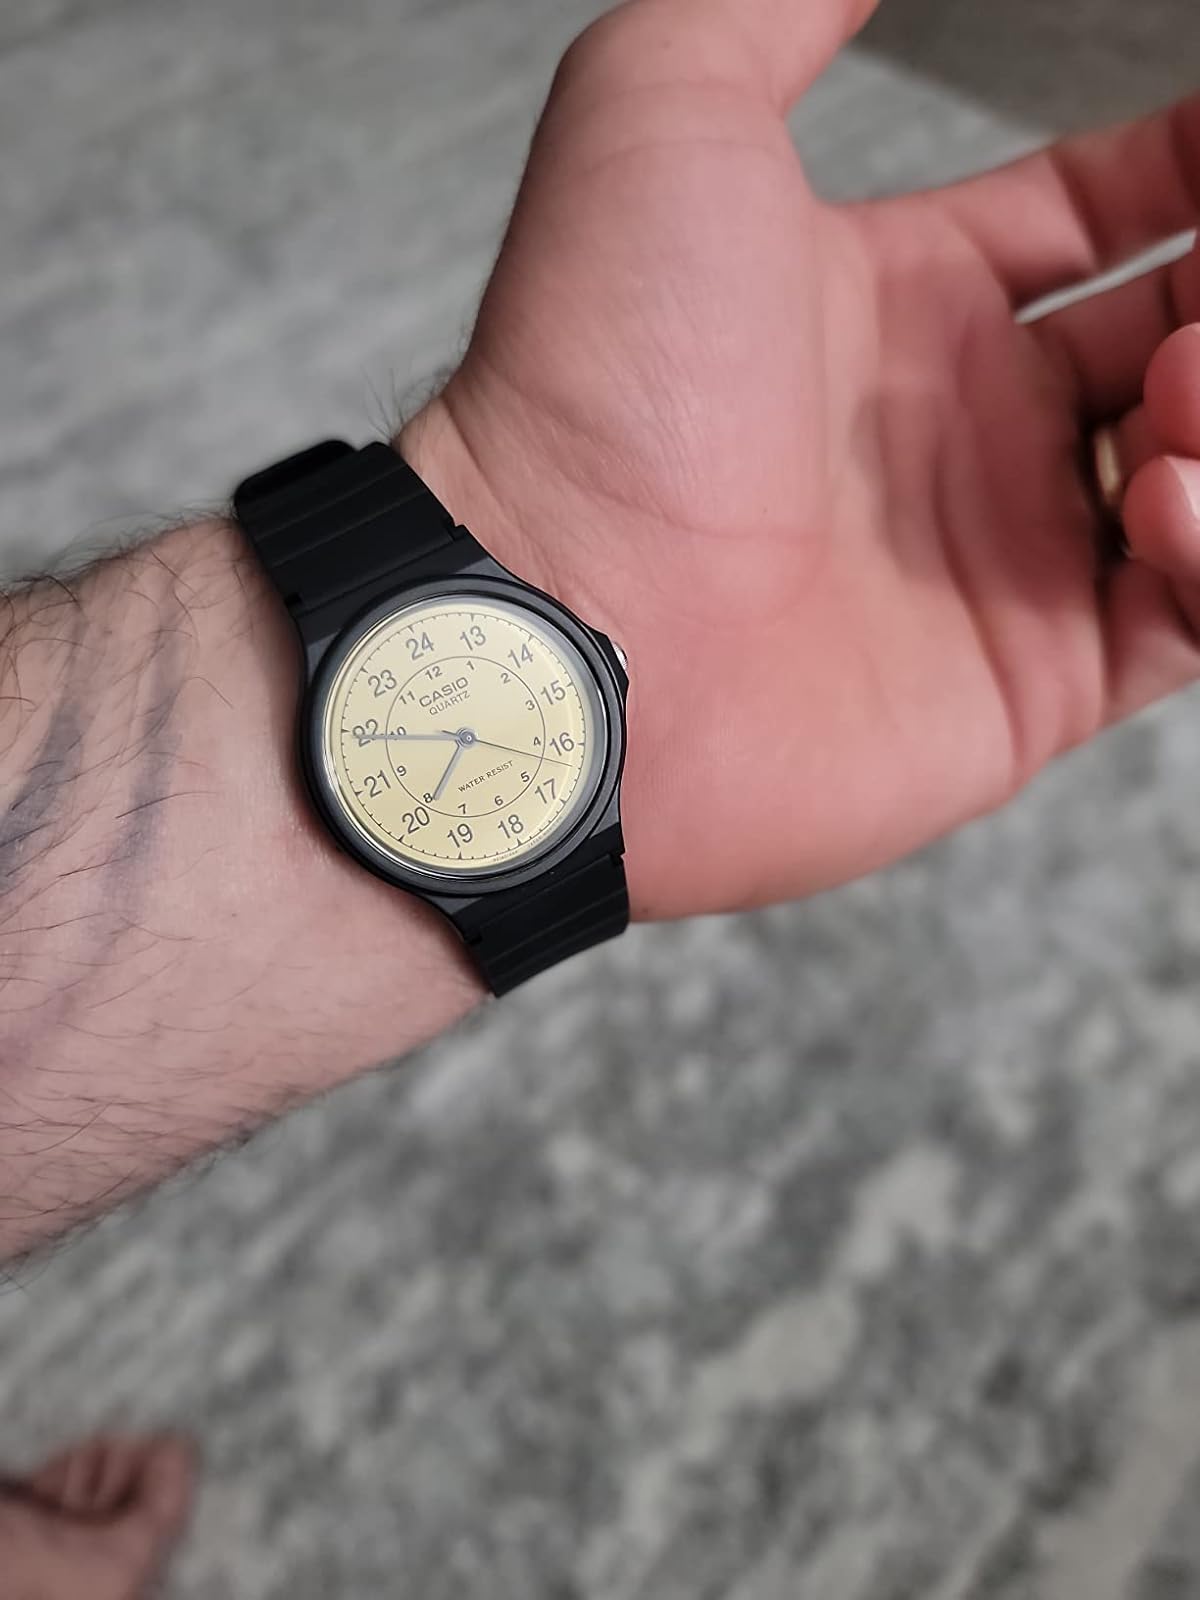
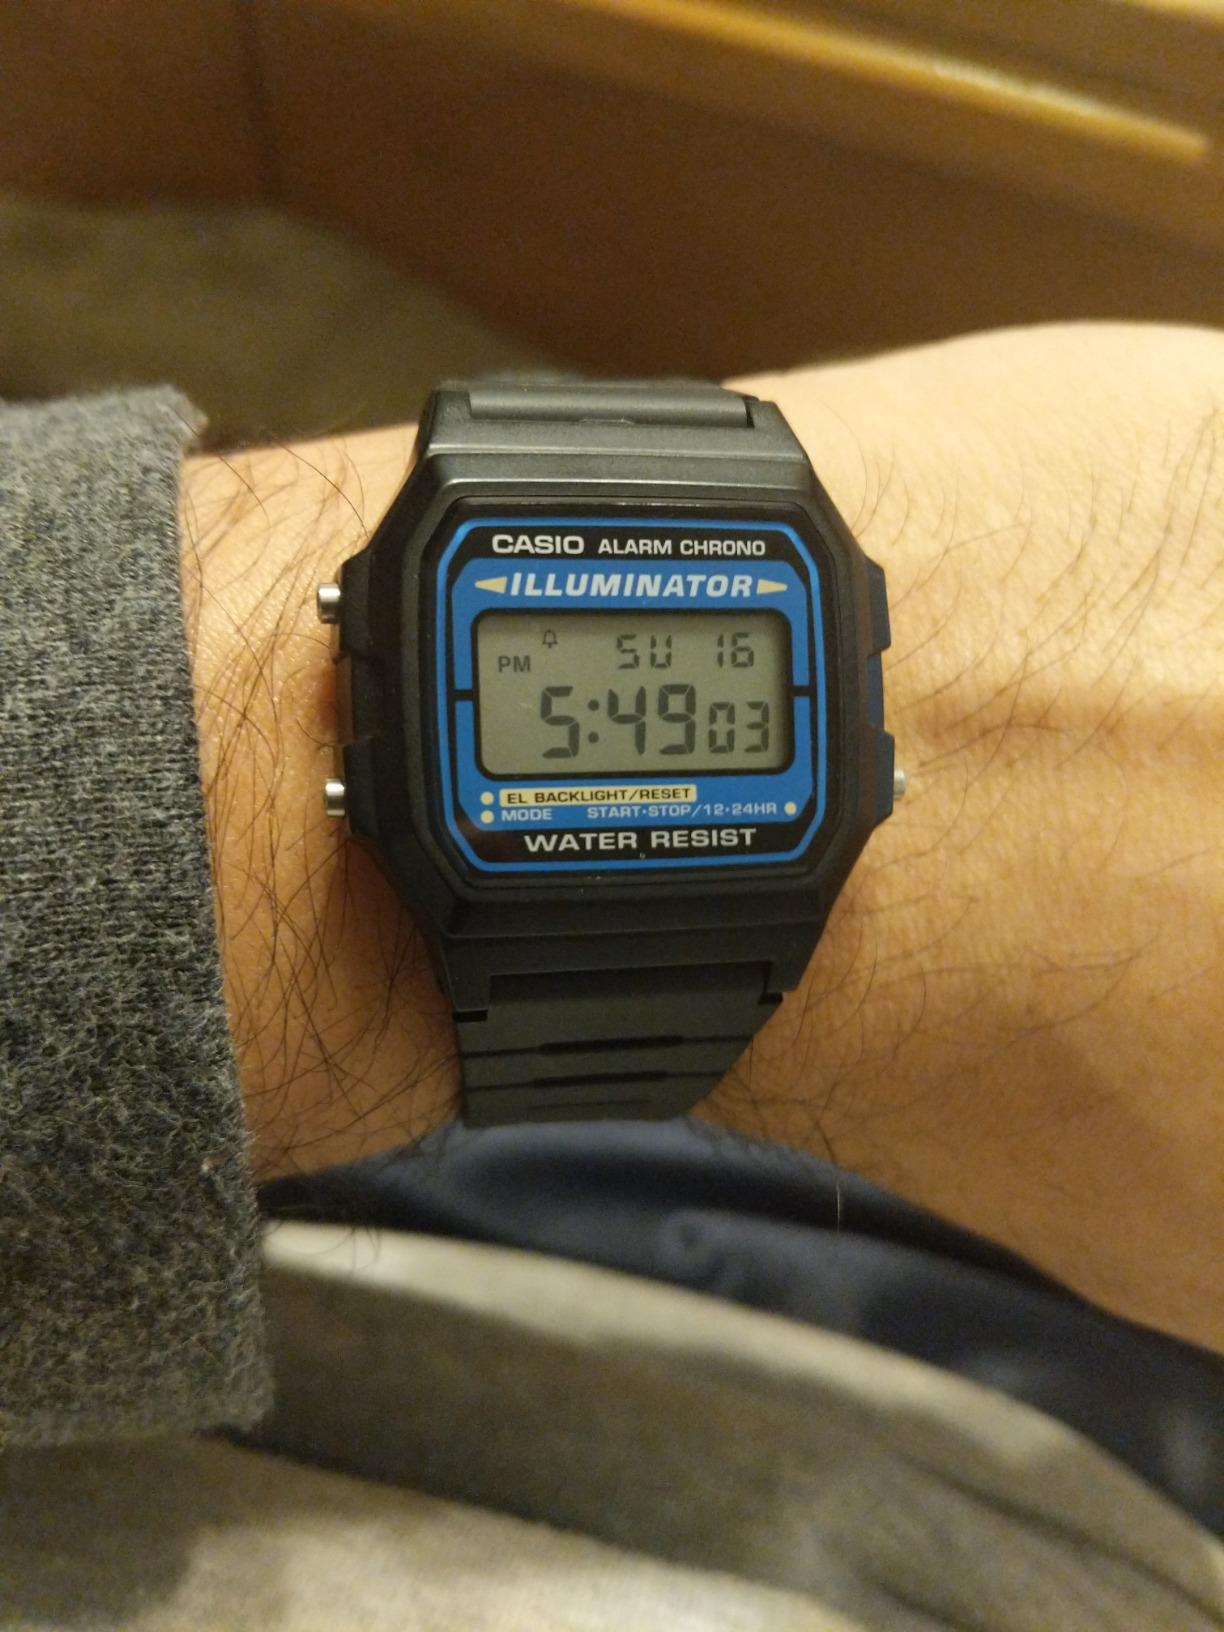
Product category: accessories_watch
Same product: no